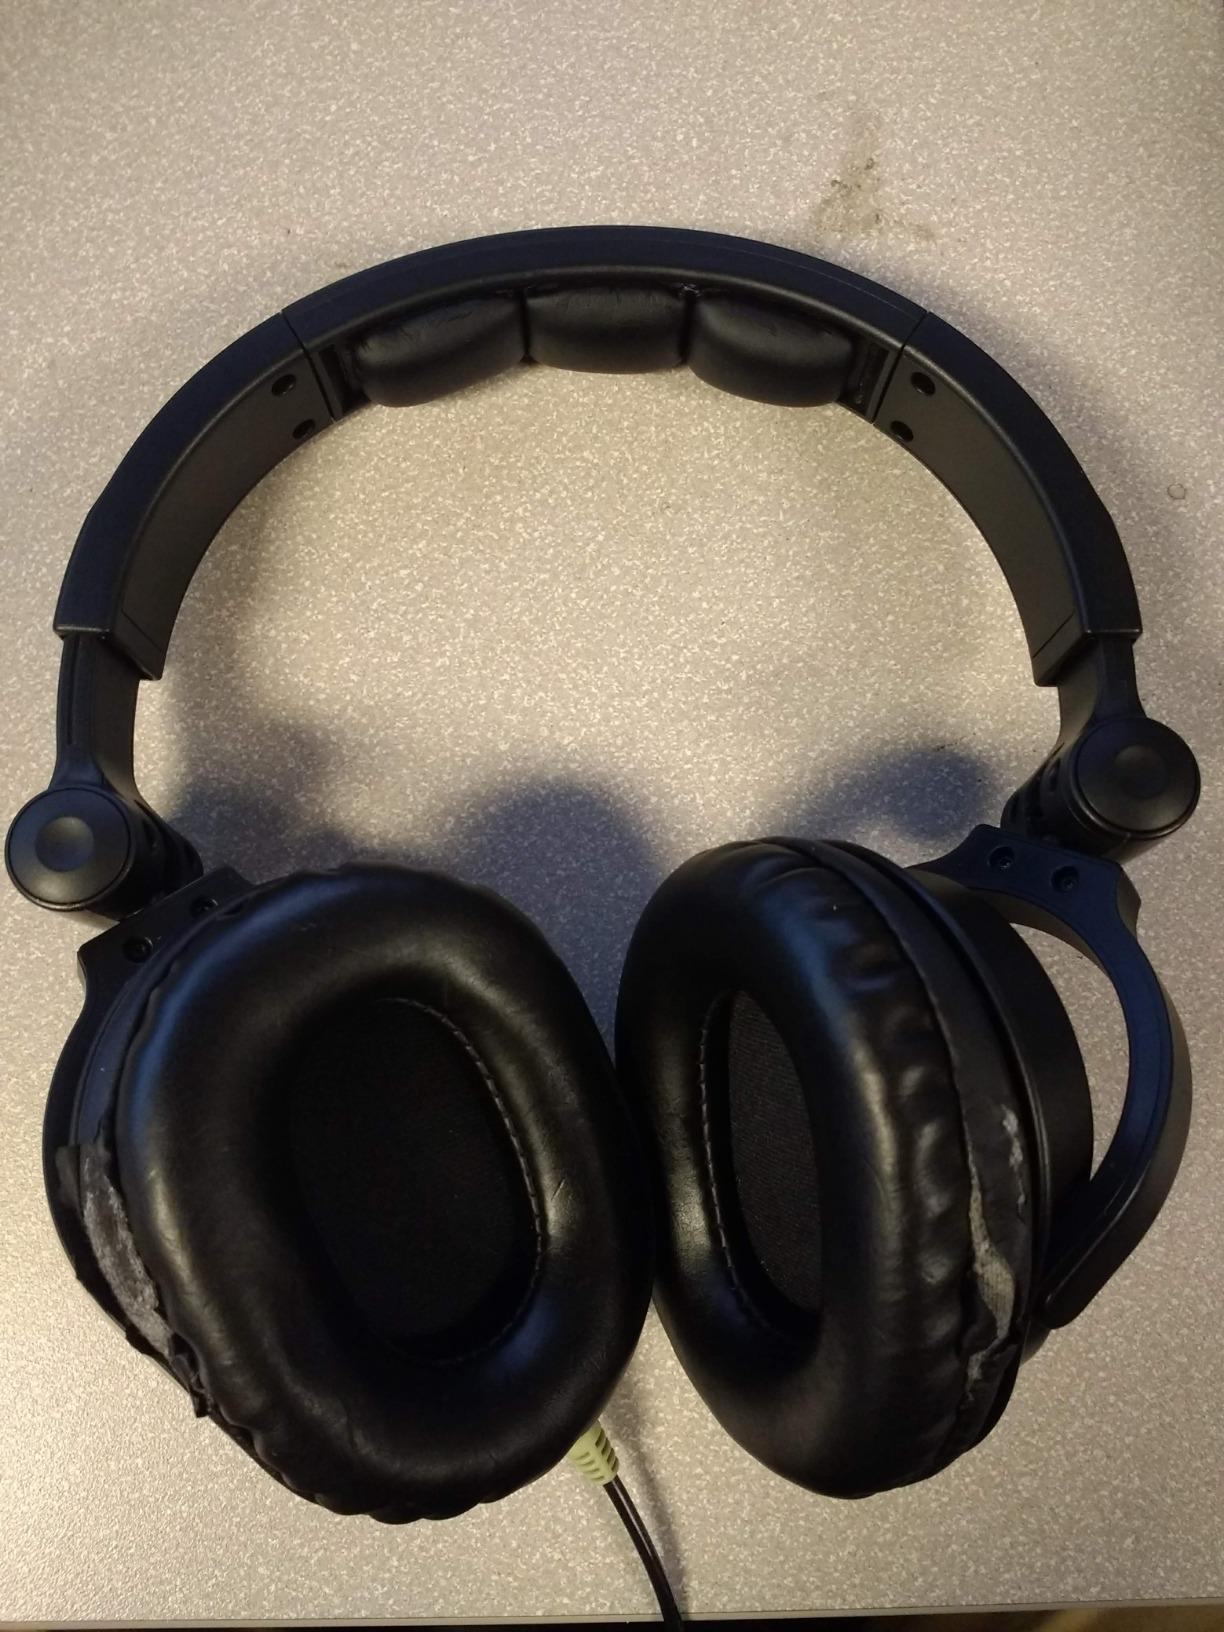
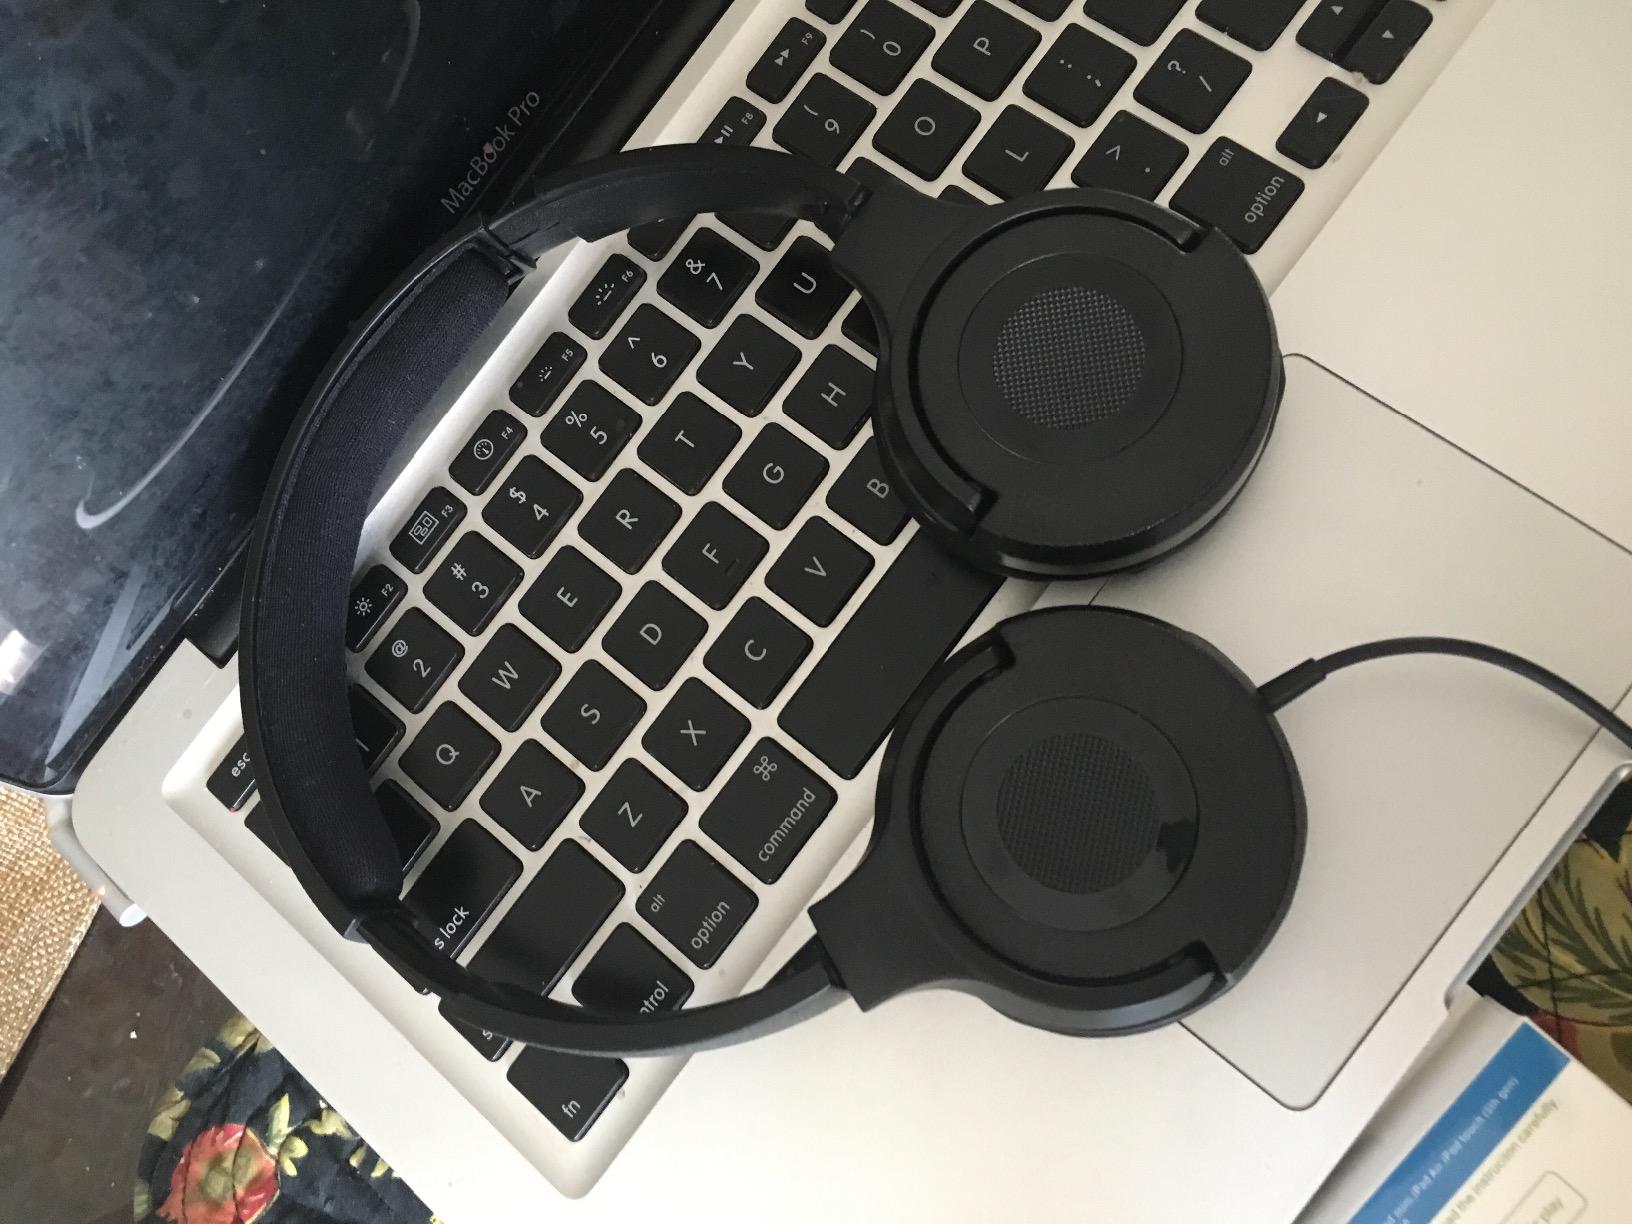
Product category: headphones
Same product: no